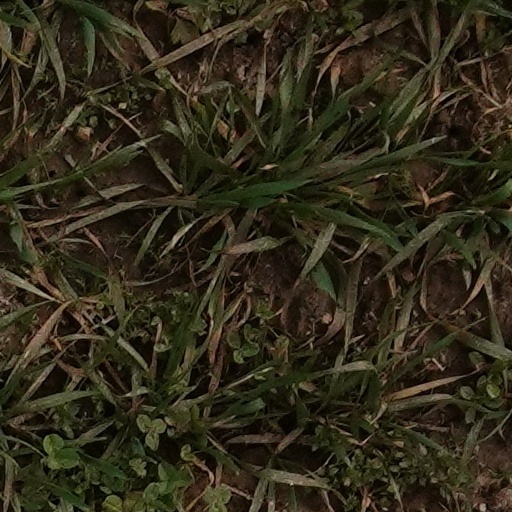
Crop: wheat